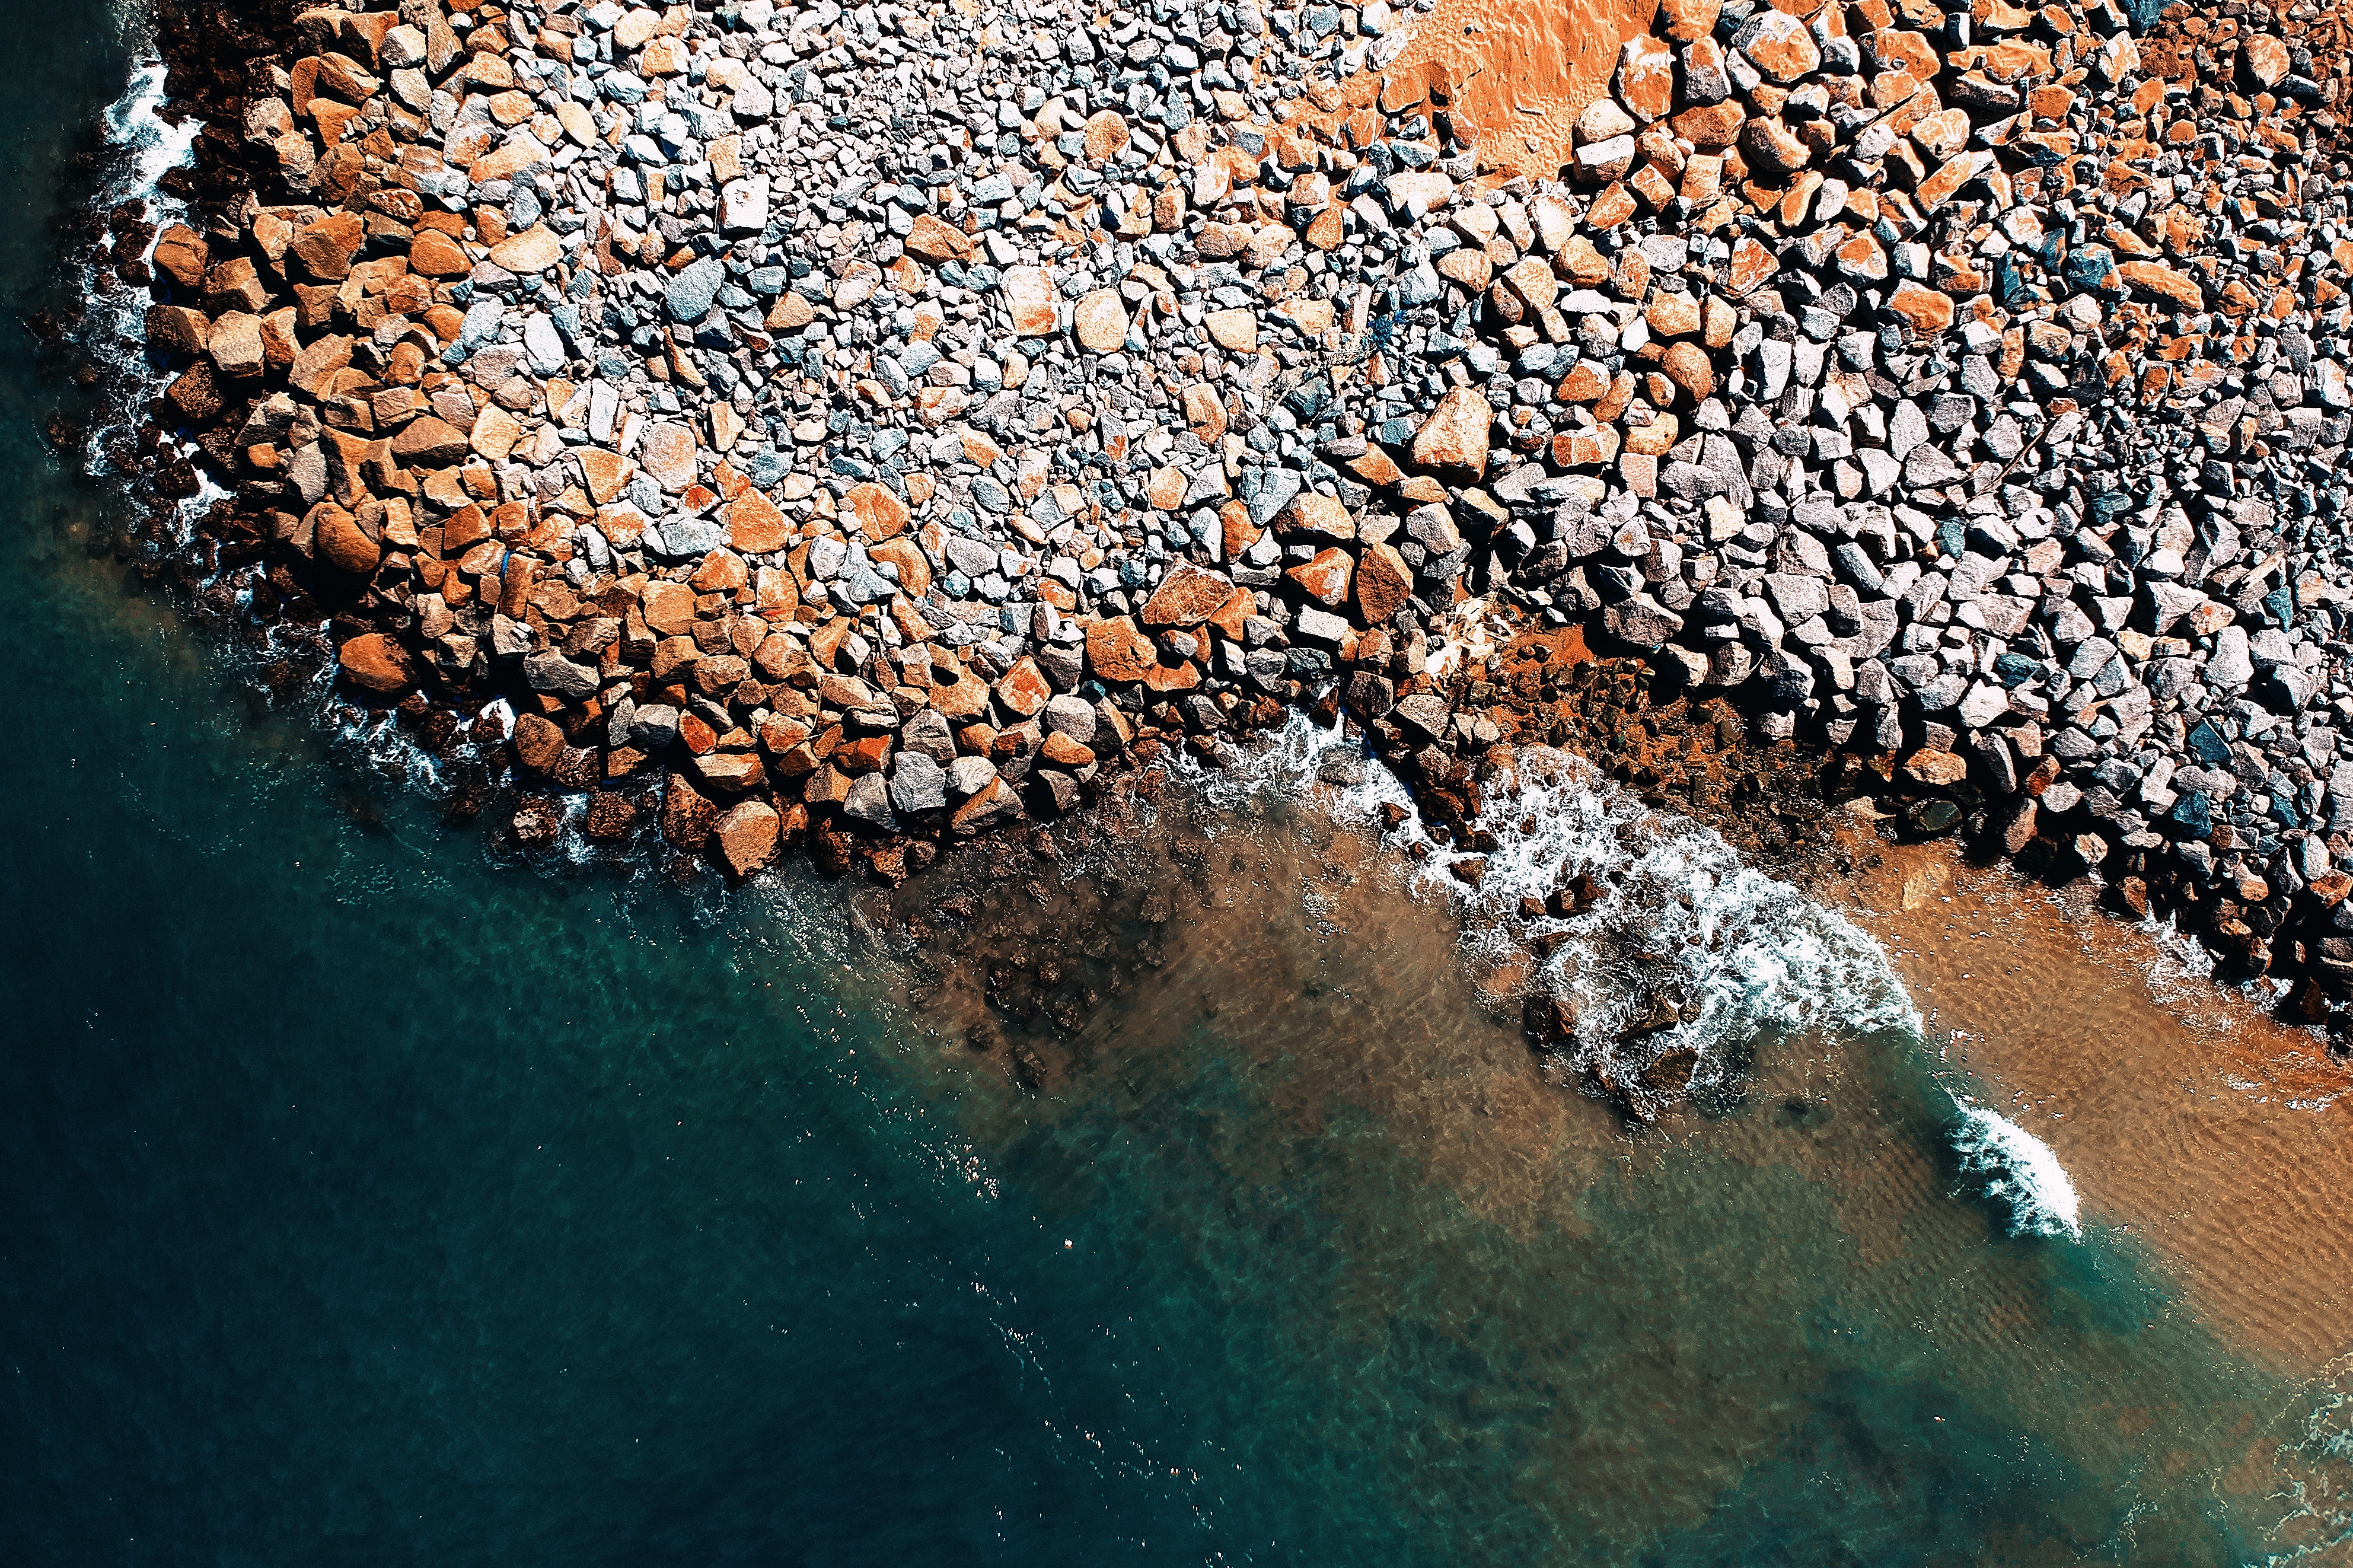
water, reflection, water resources, organism